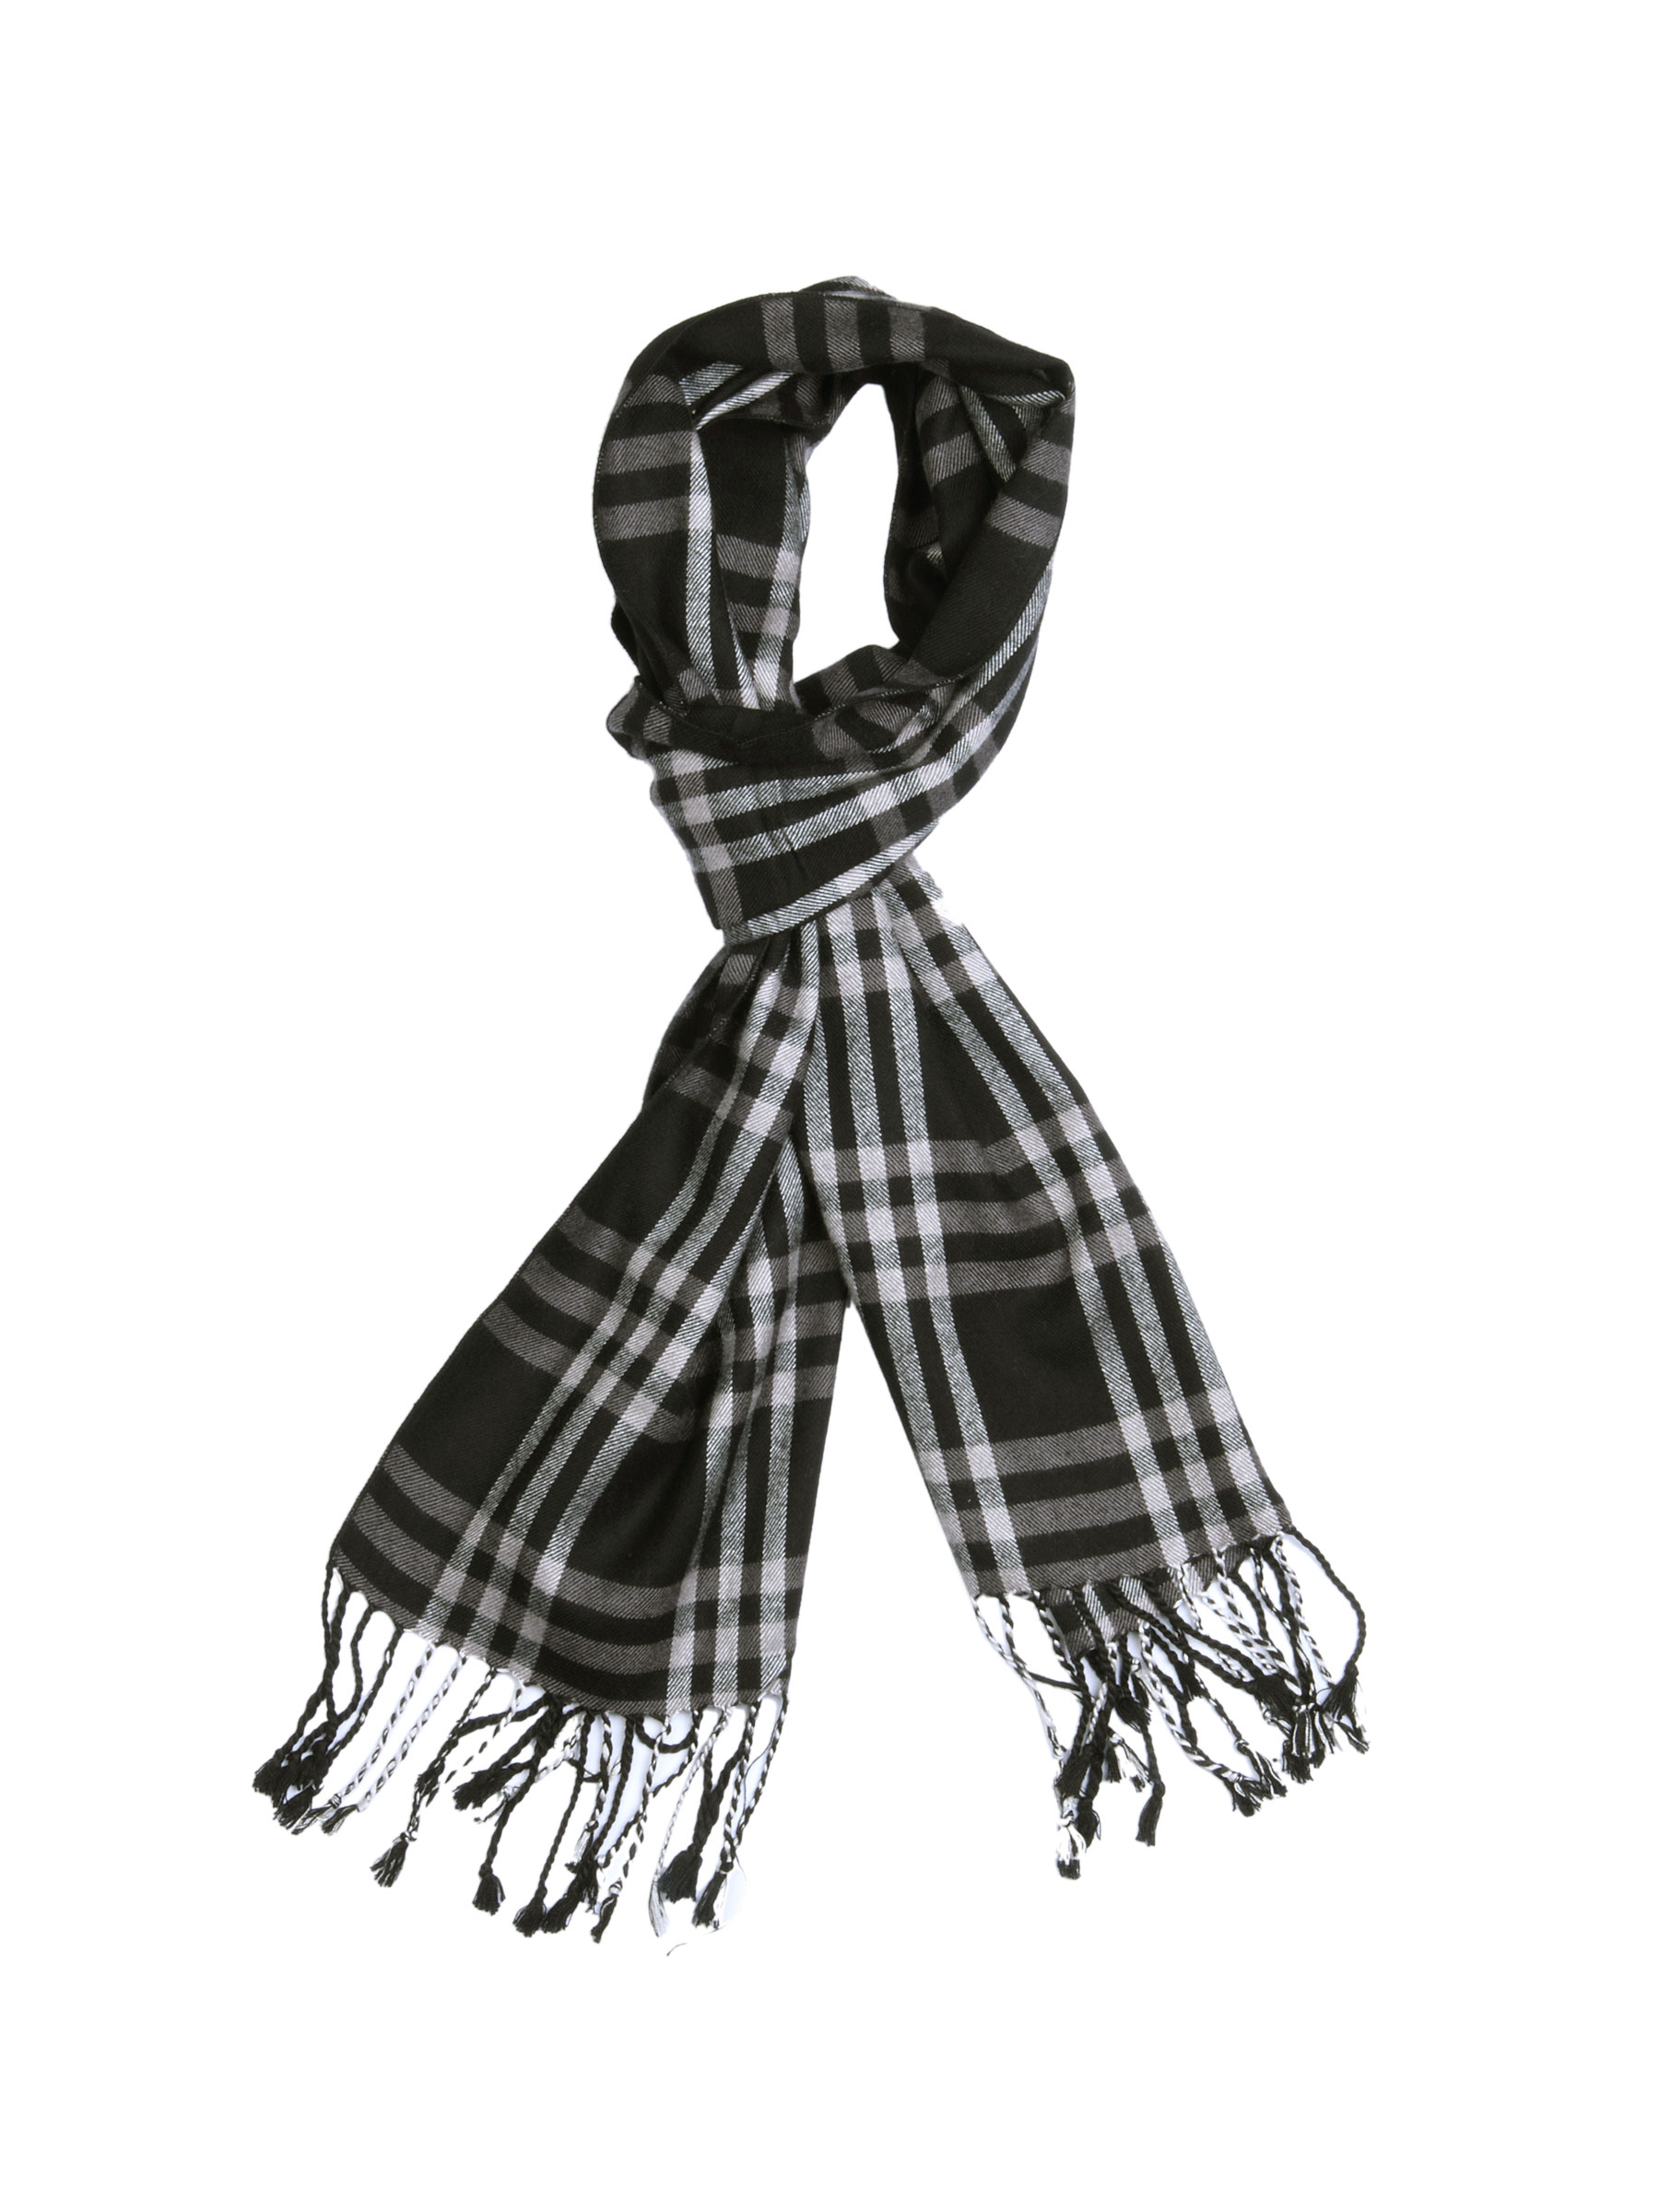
Turtle Check Men Black Scarf
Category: Accessories / Scarves / Scarves
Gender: Men
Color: Black
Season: Fall 2011
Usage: Casual